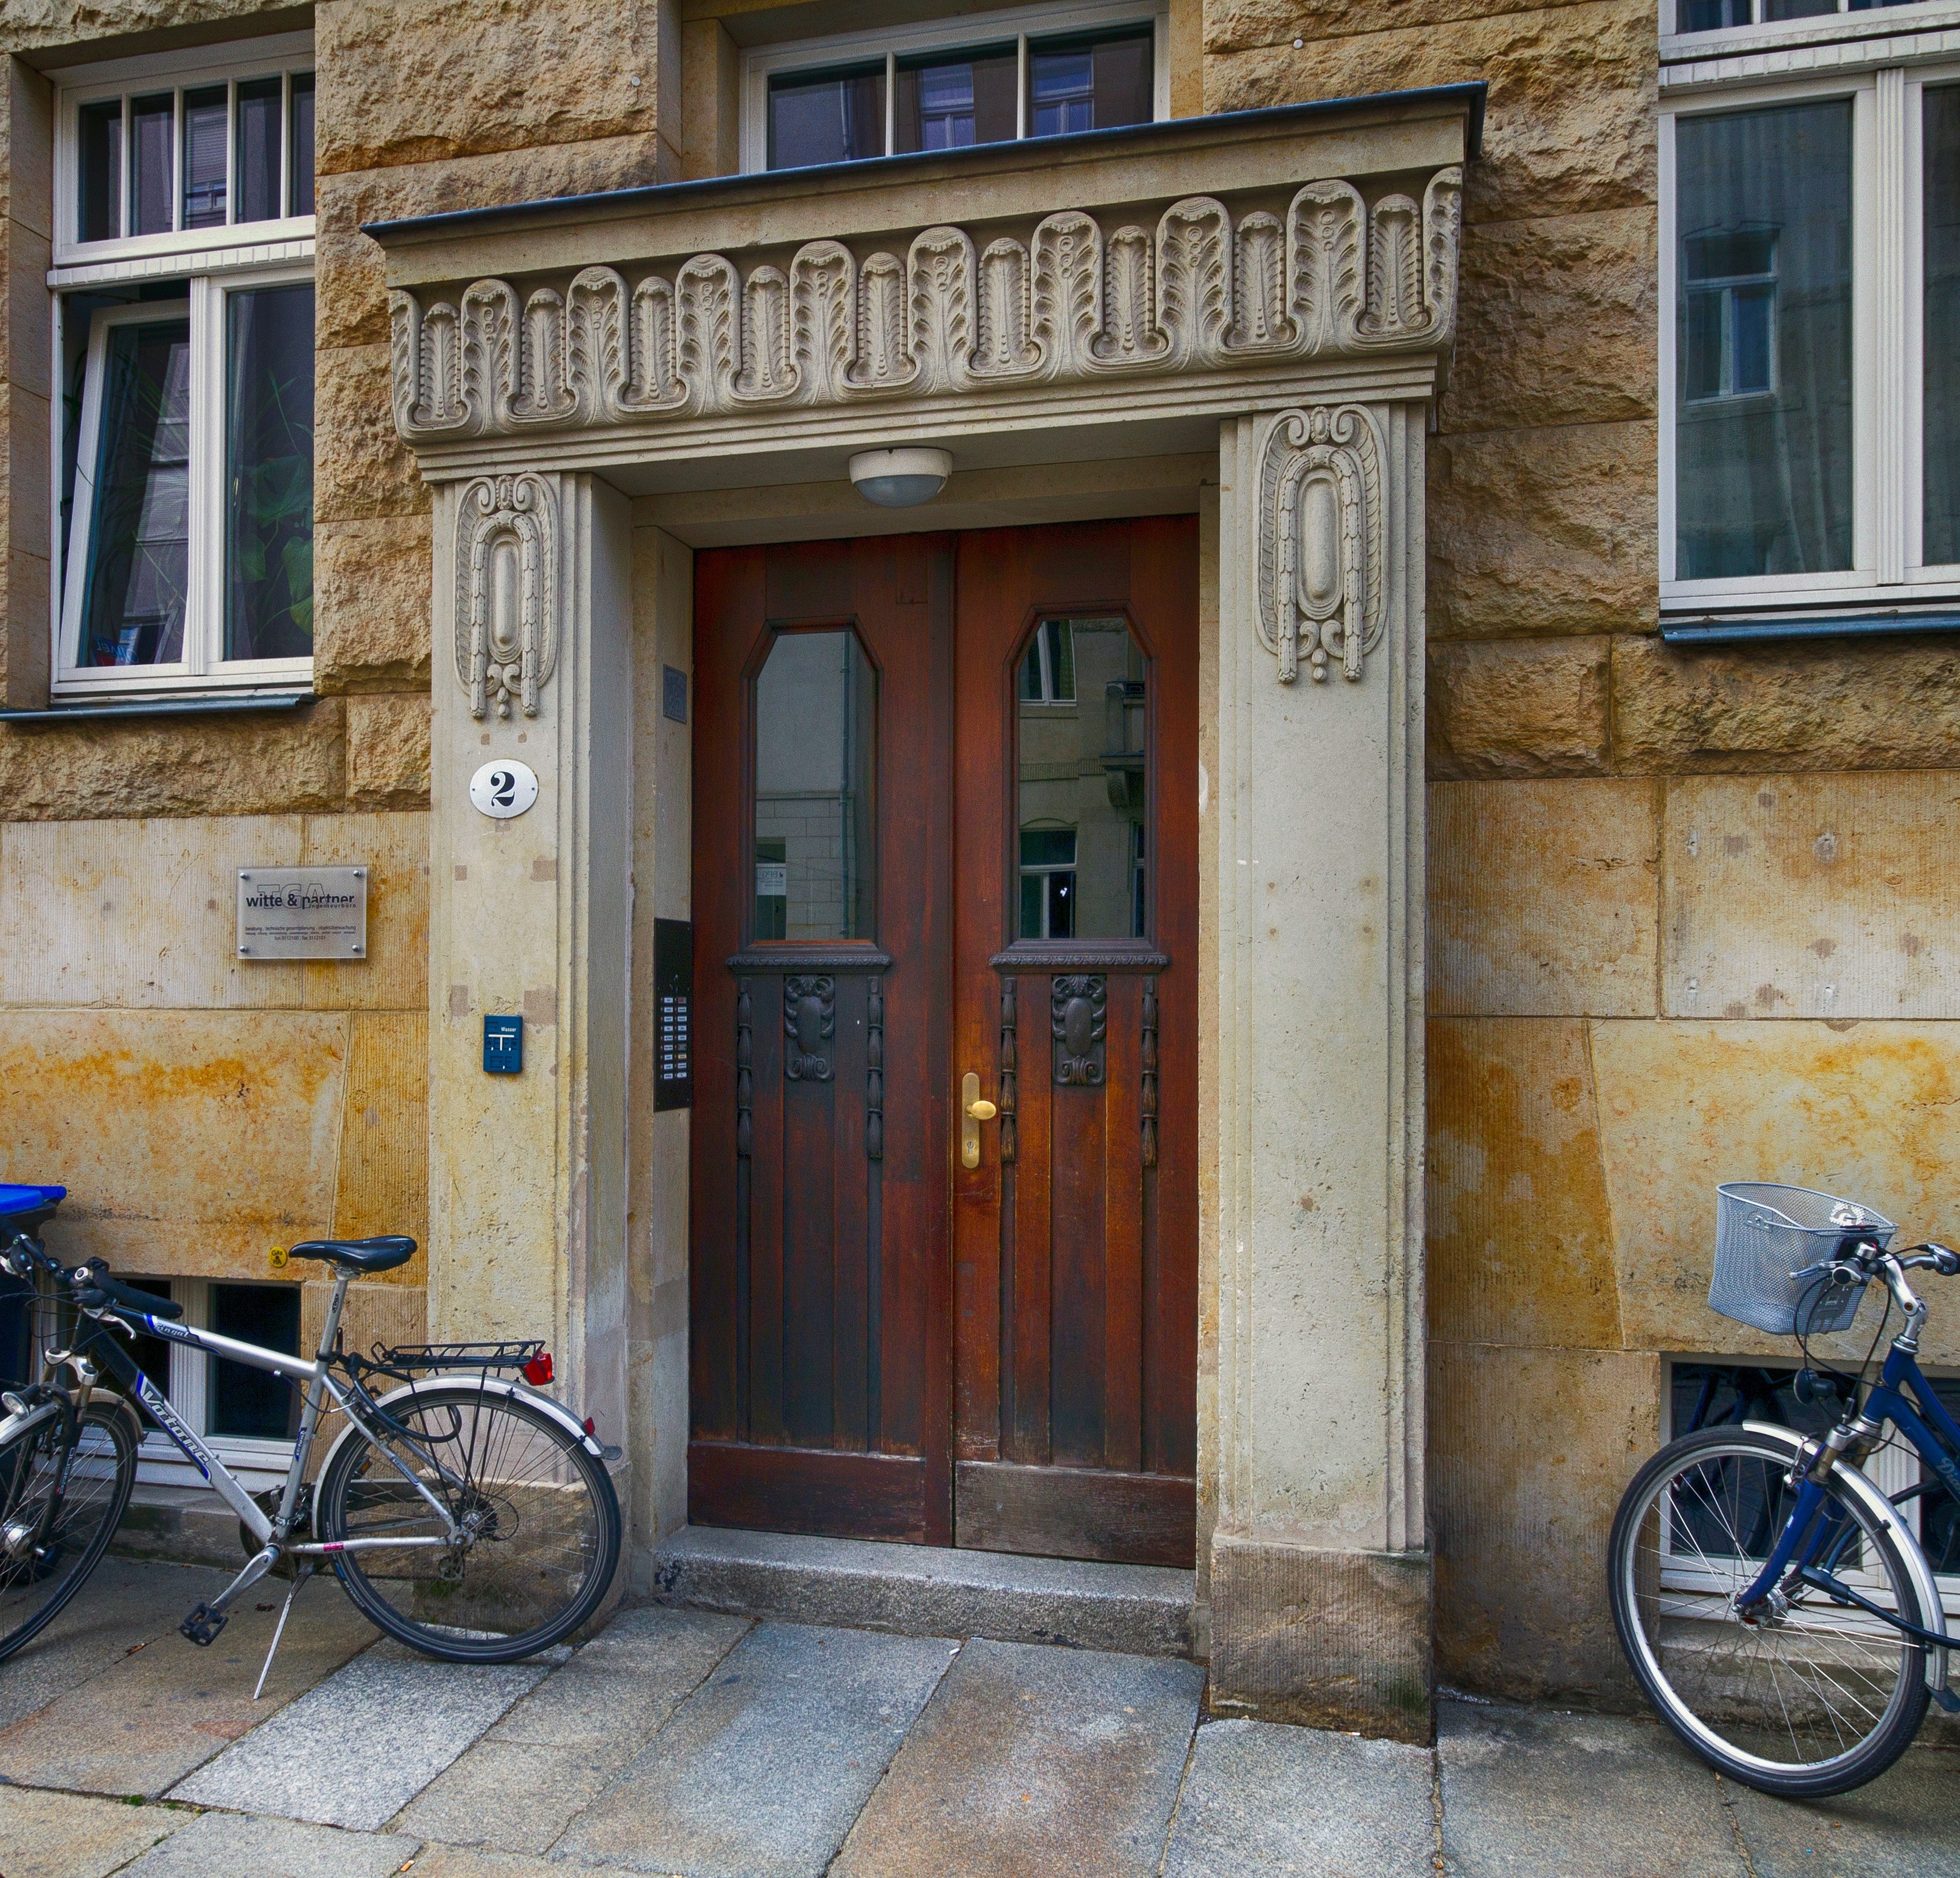
architecture, street, house, window, town, building, alley, city, facade, door, bicycles, germany, dresden, neighbourhood